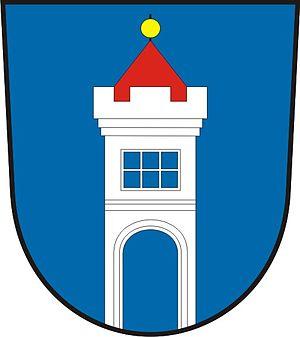
Katovice est une commune du district de Strakonice, dans la région de Bohême-du-Sud, en République tchèque. Sa population s'élevait à 1 356 habitants en 2017.